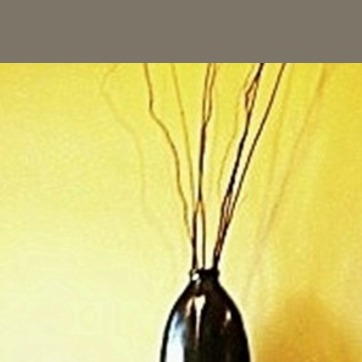
Material: painted